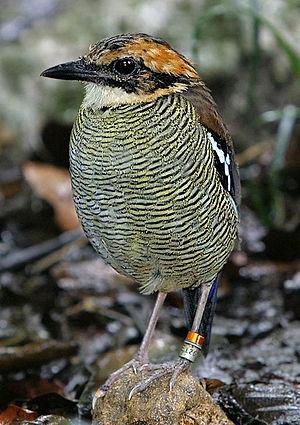
La Brève azurine est une espèce de passereaux appartenant à la famille des Pittidae.